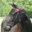
Label: horse